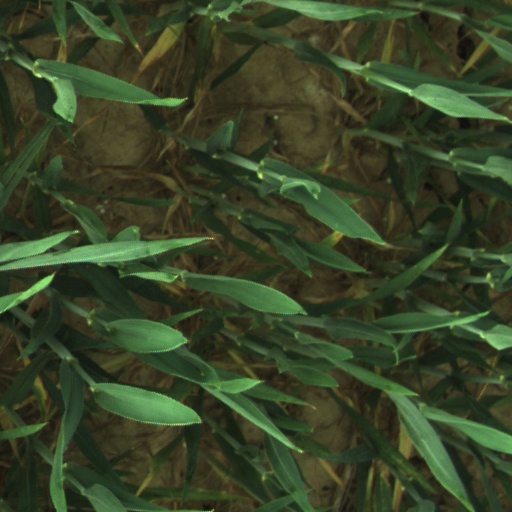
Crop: wheat